German Zone of Protection in Slovakia

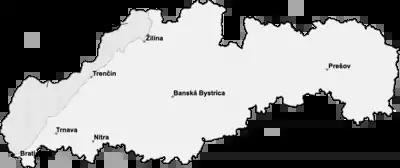
1. The zone of protection

The German Zone of Protection in Slovakia, or the Protective Zone was an area established in the western parts of the First Slovak Republic after the dissolution and division of Czechoslovakia by Nazi Germany during 1939. The special status of the zone was already created in the initial German-Slovak treaty of 23 March 1939, which defined the protective relationship between Germany and the Slovak State. The zone was codified by the German-Slovak treaty of August 28, 1939, which was signed in Bratislava.